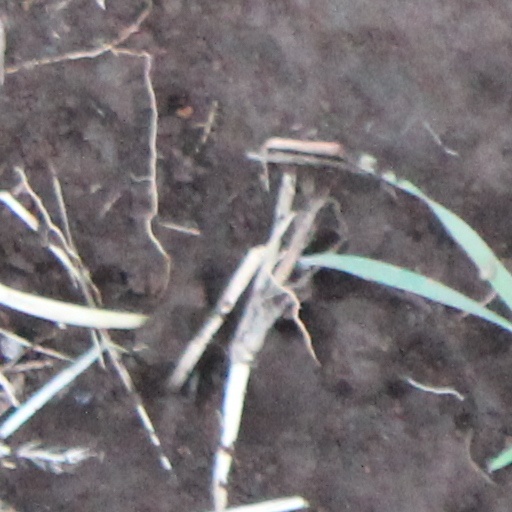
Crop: wheat